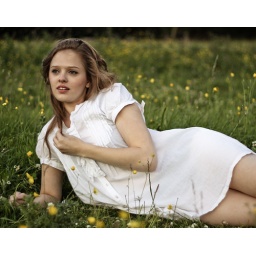
Woman in white dress in meadow